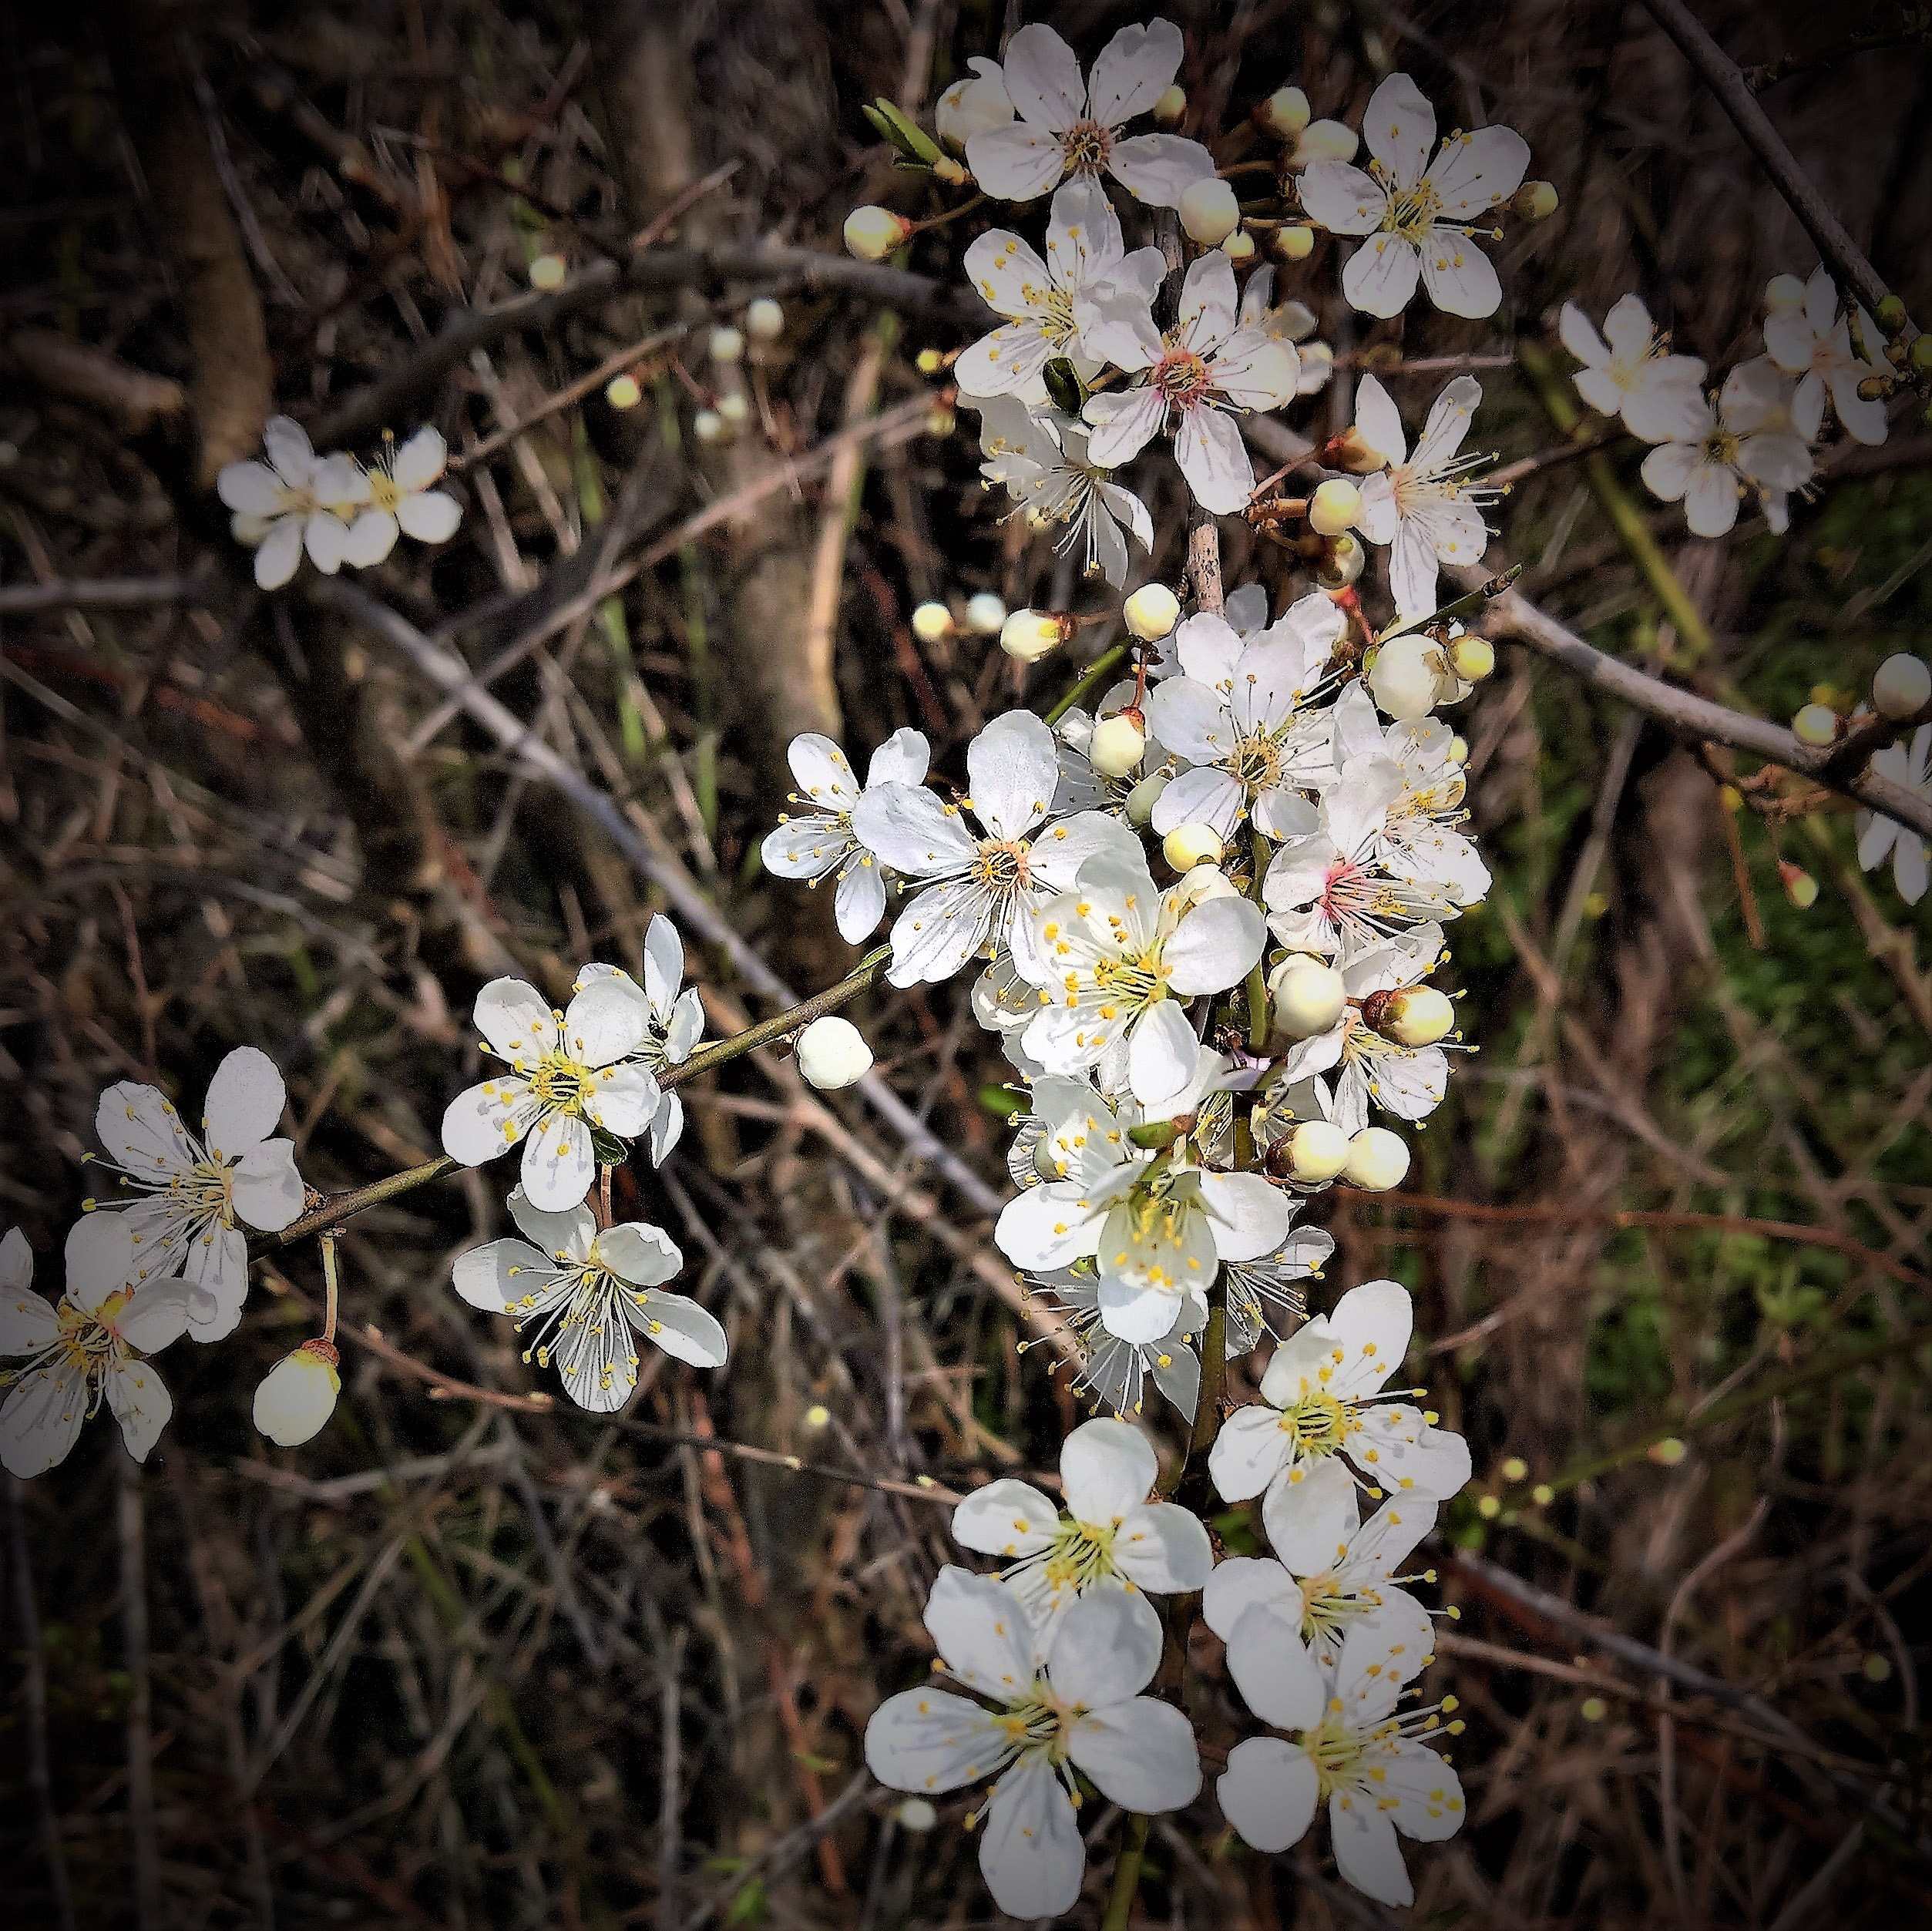
tree, branch, blossom, plant, white, fruit, flower, bush, food, spring, produce, small, botany, flora, cherry blossom, wildflower, shrub, early bloomer, candytuft, yellow pollen tubes, flowering plant, many flowers, undemanding, land plant, rock cherry, stone vistula